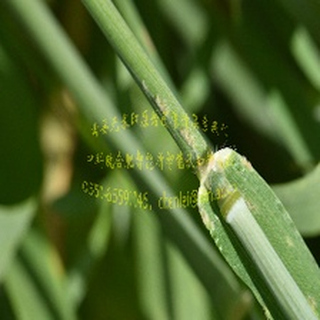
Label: wheat_mildew